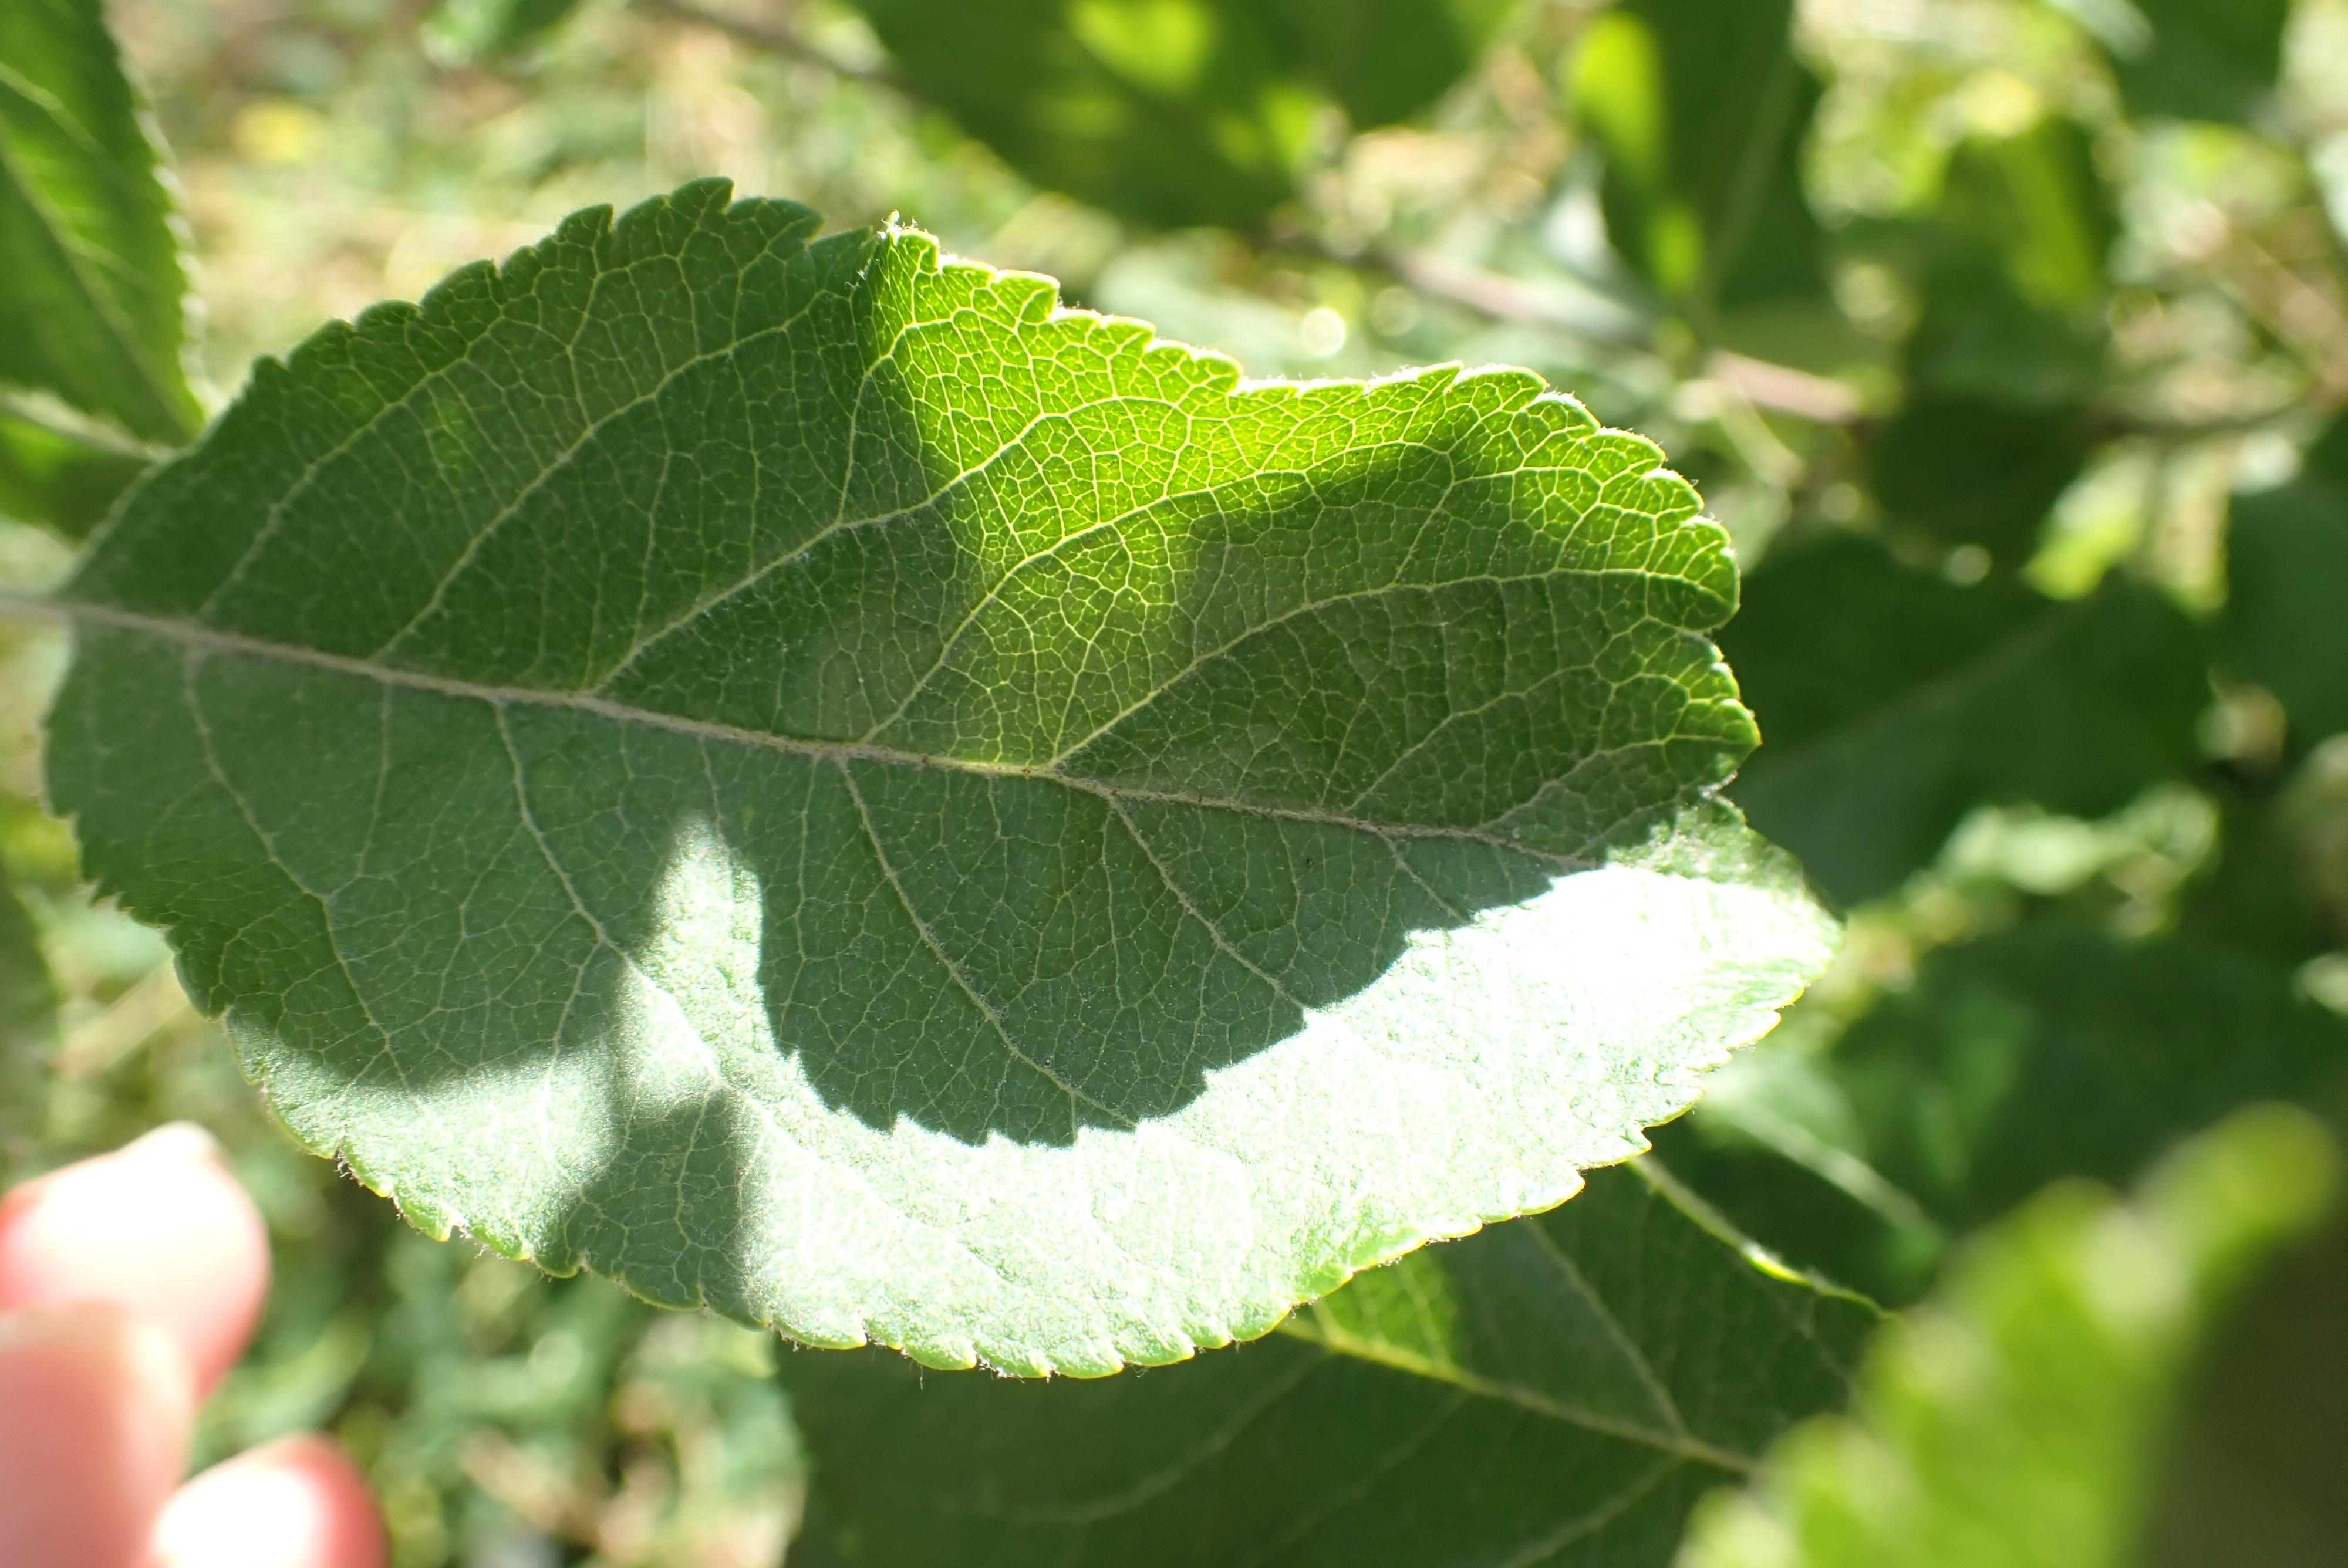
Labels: healthy